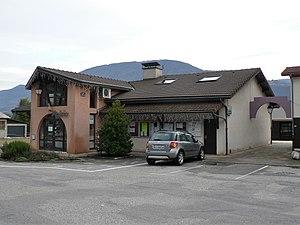
mairie de Sainte-Marie-d'Alloix, Isère, France.
Sainte-Marie-d'Alloix est une commune française située dans le département de l'Isère en région Auvergne-Rhône-Alpes.